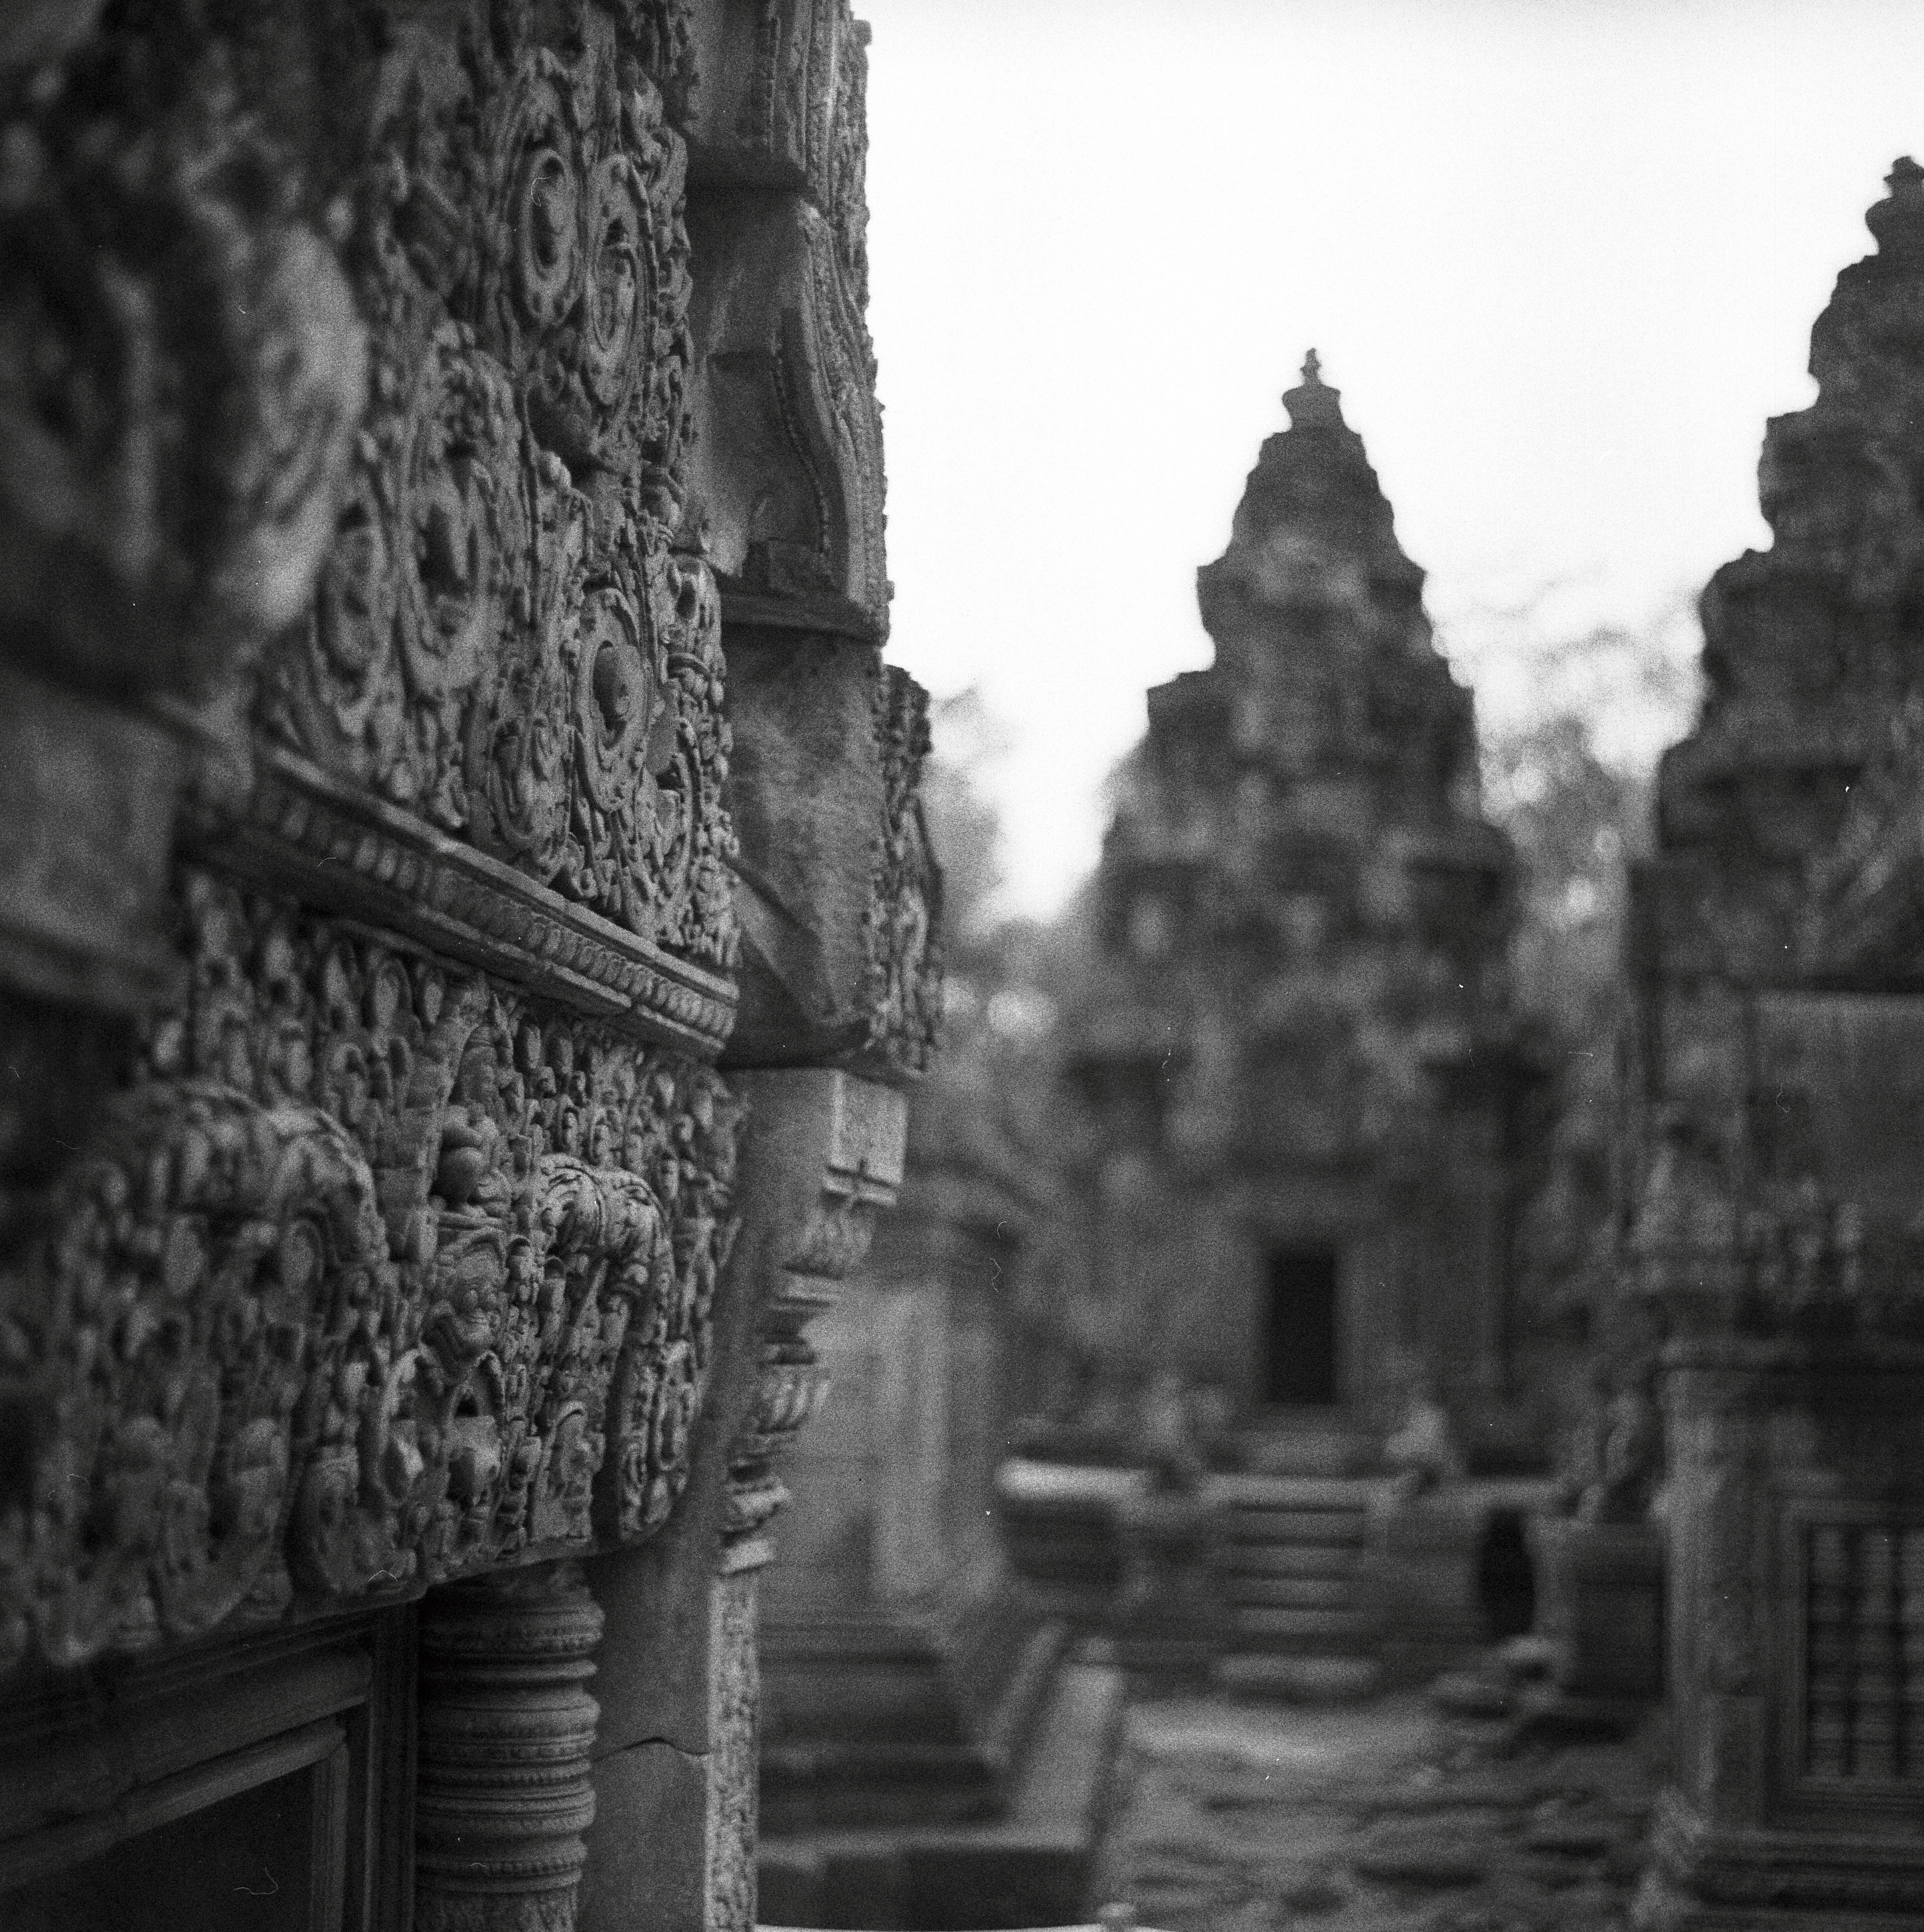
black and white, street, monochrome, place of worship, temple, ruins, photograph, monochrome photography, ancient history